History of Mexico City

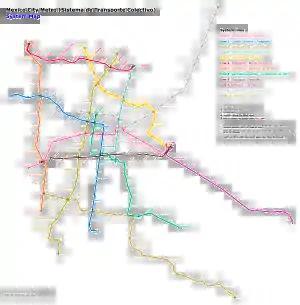
Mexico City Metro lines

By the early 20th century, Mexico City was becoming a modern city, with gas and electric lighting, streetcars, and other modern amenities. However, the regime concentrated resources and wealth in the hands of a few people. The majority of the nation languished in poverty. Social injustice led to nationwide revolts, and ultimately the Mexican Revolution (1910–1917). The city was not untouched by the revolution. Battles were fought on its streets, and thousands of displaced villagers became refugees in the city. During the revolution, the city was briefly taken over by the famous revolutionaries Francisco "Pancho" Villa and Emiliano Zapata. While most of the Mexican Revolution was not fought within the city, one major episode of this era was. La decena trágica ("The Ten Tragic Days") was a series of events leading to a coup d'état in Mexico City between 9 and 22 February 1913 against President Francisco I. Madero and his vice president, José María Pino Suárez. After deposing President Porfirio Díaz and taking power in 1911, Mexicans expected Madero to make widespread changes in government but were surprised and disappointed to find Madero following many of the same policies and employing the same personnel as the Díaz government. This eventually resulted in revolts against the Madero regime. Madero's fear of these revolts led him to commission Victoriano Huerta as chief general of the Federal Army. Huerta was effective in putting down rebellions, but had ambitions that Madero was blind to. Military success gave Huerta power, and he saw an opportunity to make himself dictator. La decena trágica began when military academy cadets quartered in Tacubaya revolted and began an attack against the National Palace. Madero and Pino Suárez returned to the Palace to address the crisis, calling in reserves from other military academies and the forces of Felipe Ángeles in Cuernavaca to assist in defense. Meanwhile, Huerta convinced Madero to allow him to take over defense of the National Palace. Huerta betrayed Madero and Pino Suárez forcing Madero and Pino Suárez to sign resignations. On the night of 22 February, Huerta ordered Madero and Pino Suárez to be transferred to the Lecumberri prison, supposedly to be held for transfer to exile. Before the car reached the prison, it was pulled over by armed men and Madero and Pino Suárez were shot and killed.